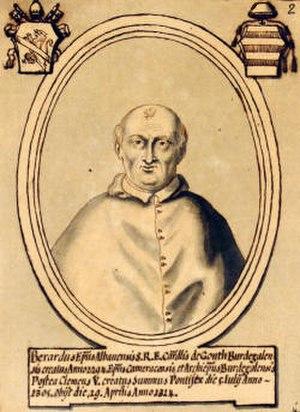
Bérard de Got ou Goth est un cardinal français et un archevêques de Lyon du XIIIᵉ siècle.